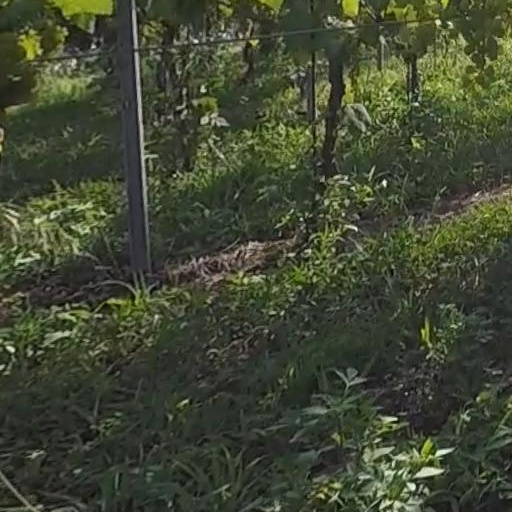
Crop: grape